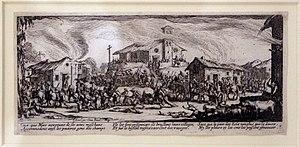
L’histoire militaire de la France couvre deux millénaires d'histoire à travers la France, l'Europe et les anciennes colonies françaises.